Question: Please indicate a possible affordance area of the jump_skateboard that can be used for standing on
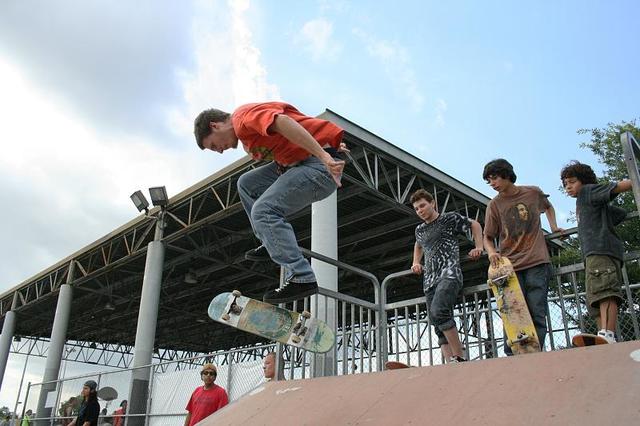
Answer: [195.556, 284.947, 339.556, 358.331]